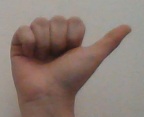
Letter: dhad